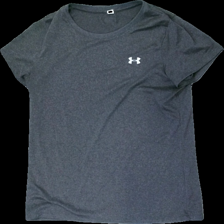
View: front
Type: Training top
Category: Men
Brand: Not in the list
Brand text on label: Heat Gear
Colors: Grey
Material: 100% polyester
Cut: Regular, C-collar
Size: L
Season: All
Damage: crooked seam
Damage location: bottom right
Price range: <50
Recommended usage: Export
Comment: crooked seam